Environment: real
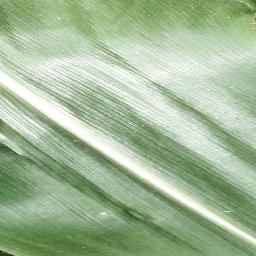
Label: healthy